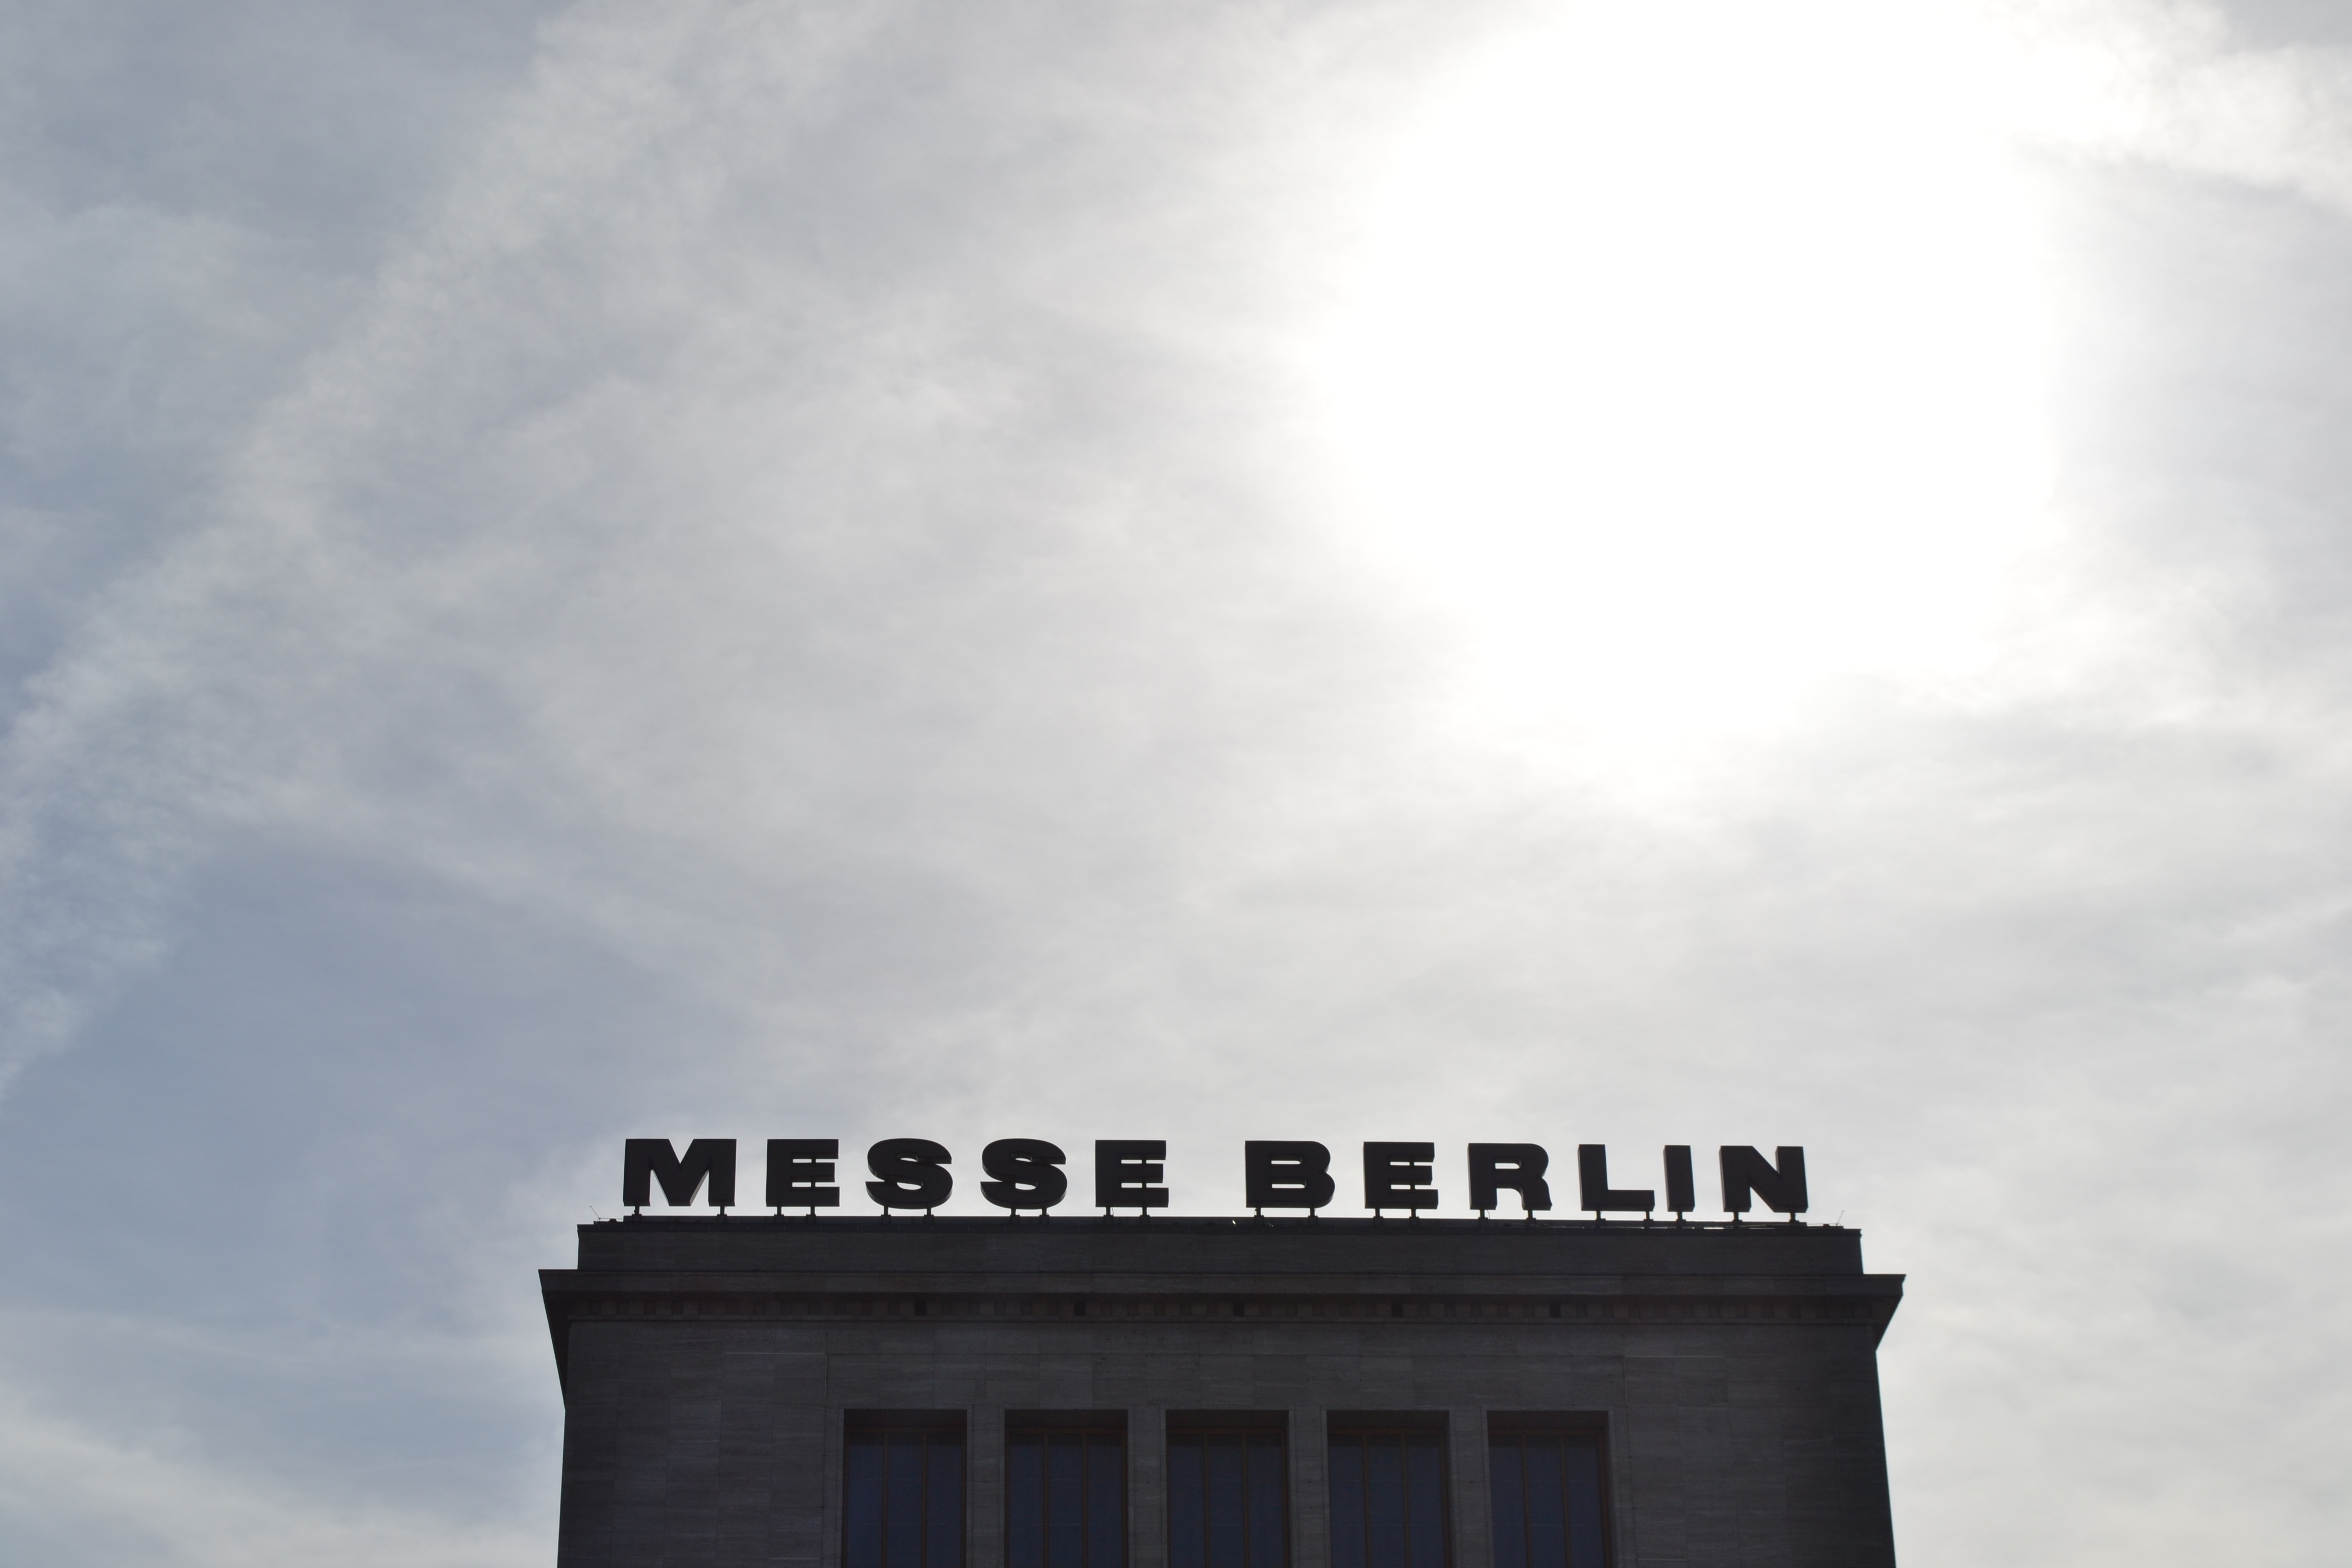
cloud, sky, sunlight, home, shield, berlin, fair